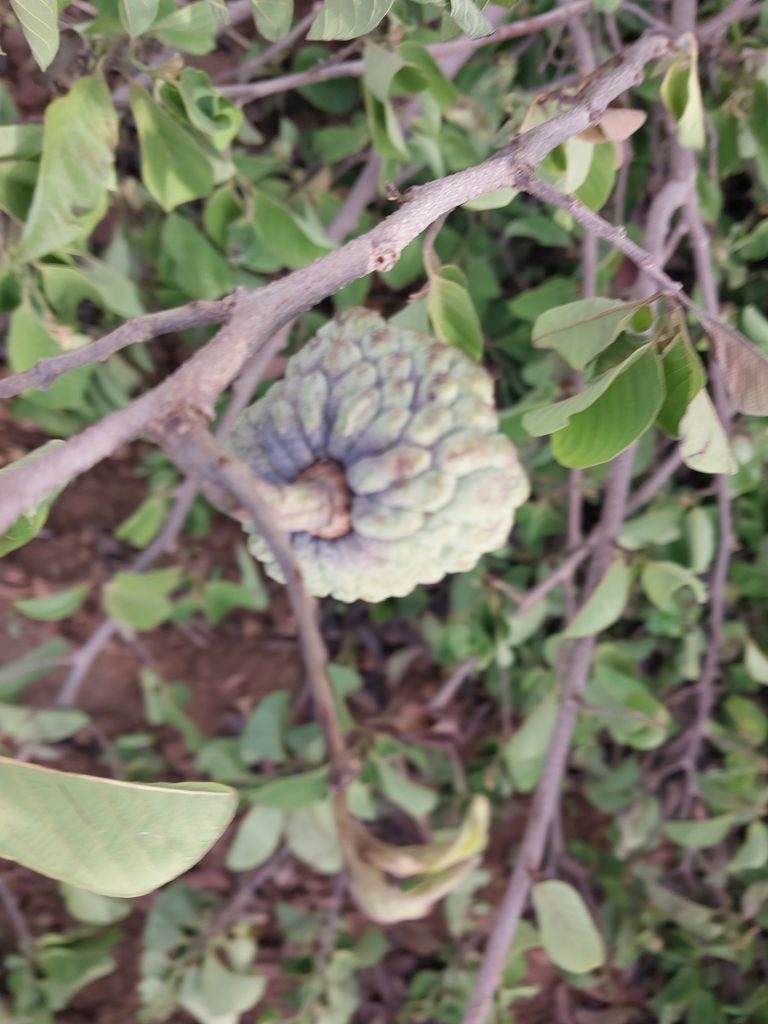
Disease label: Blank Canker